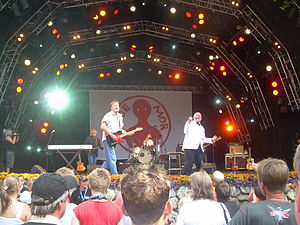
Røde Mor
Røde Mor gav koncert på Skanderborg Festival 2007.
Røde Mor er et dansk kunstnerkollektiv med et erklæret socialistisk standpunkt. Kollektivets musikgruppe eksisterede fra 1969 til 1978 og genopstod i 2002. Gruppen var fra starten en trio bestående af Troels Trier der sang, Lars Trier på guitar og Ole Thilo på klaver. De optådte til kollektivets billedkunstneres ferniseringer. Røde Mor var egentlig en gruppe billedkunstnere, der i 1968-ånden sluttede sig sammen til et kunstnerkollektiv. I 1971 udgav gruppen en LP, Rok Ork, gruppen bestod nu af Michael Boesen, guitar mm., Jens Asbjørn Olesen, Harmonika og klaver, Poul Poulsen, bas og sang, Lars Trier, guitar og banjo og Troels Trier, guitar, violin mundharpe og sang. Drivkraften var i begyndelsen protest mod Vietnamkrigen. Deres speciale var protestsange. Deres mest kendte udgivelse er Hjemlig hygge fra 1976.